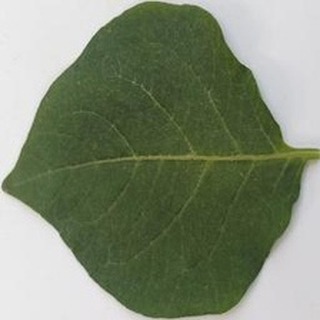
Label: healthy_potato